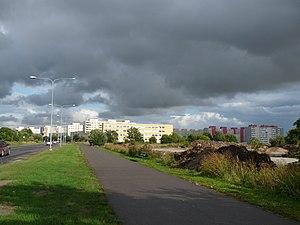
Katleri est un quartier du district de Lasnamäe à Tallinn en Estonie.